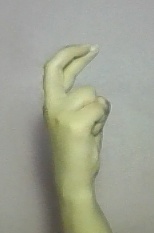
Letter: zay